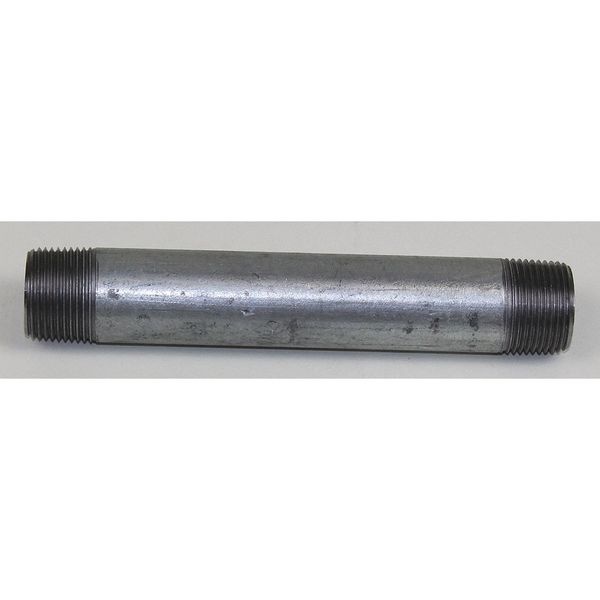
Nipple, 3/4 in. x 3-1/2 in., GRC
Nipple,3/4 in. x 3-1/2 in.,GRC
Brand: Calconduit
Category: Hardware > Power & Electrical Supplies > Conduit & Housings